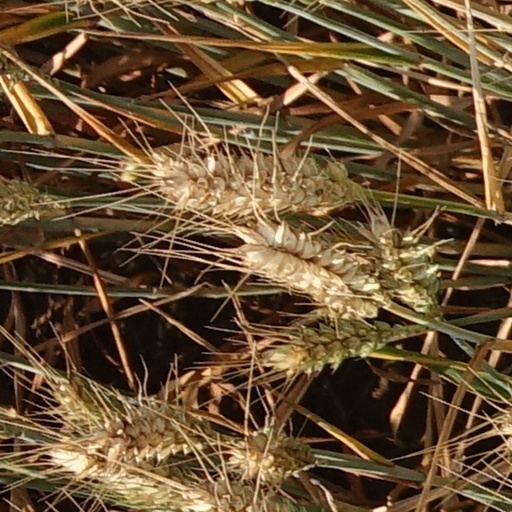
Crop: wheat